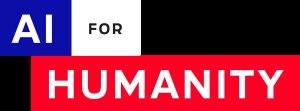
L'intelligence artificielle est « l'ensemble des théories et des techniques mises en œuvre en vue de réaliser des machines capables de simuler l'intelligence ».